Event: Nepal Earthquake
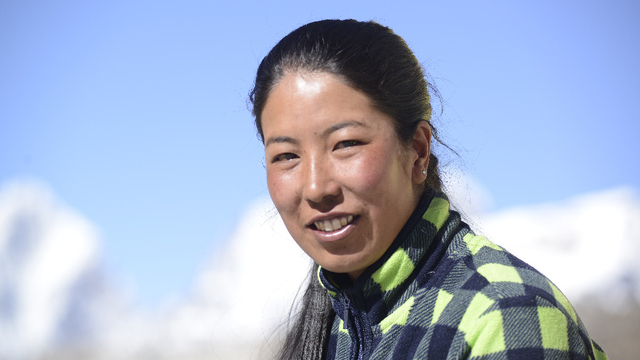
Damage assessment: no_damage